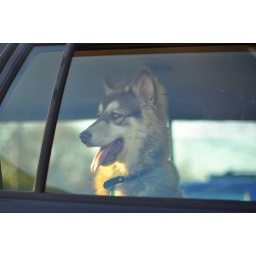
I WANT that doggy in the window :)